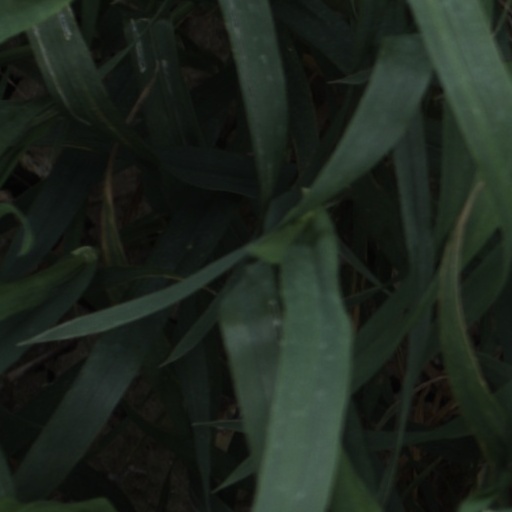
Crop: wheat